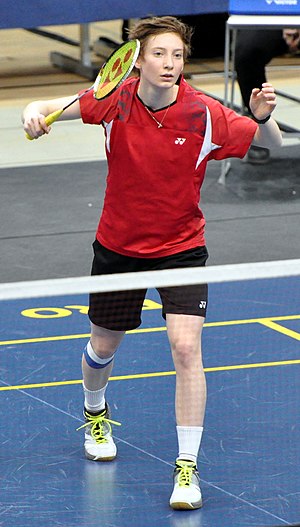
Anna Thea Madsen
Anna Thea Madsen er en dansk badmintonspiller.